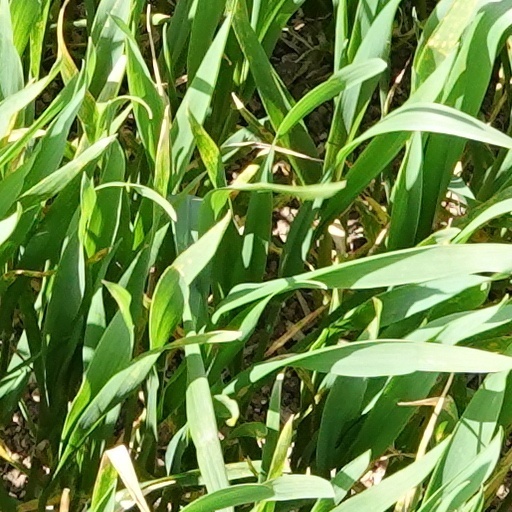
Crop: wheat